Characteres generum plantarum

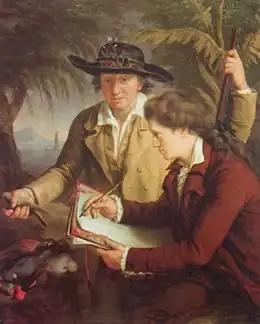
Johann Reinhold Forster and Georg Forster, by John Francis Rigaud, London 1780. The plant in the brim of the hat is a "Forstera sedifolia" and the bird in Reinhold Forster's hand a New Zealand bellbird.

Johann Reinhold Forster was the main scientific companion travelling with James Cook on his 1772–1775 second voyage. His son Georg Forster accompanied him as draughtsman and assistant. Botanical specimens were collected by Georg and Anders Sparrman, a student of Carl Linnaeus who had been hired as an assistant by Reinhold Forster. After the return to England, was the first scientific publication to come out of the voyage. Reinhold Forster tried to use it to enhance his own reputation as a scientist and to compete with the first voyage's botanist, Joseph Banks. He was uneasy that Banks might already have described and published most of the species names and wanted to be able to claim the discovery of the species he found as his own achievement.